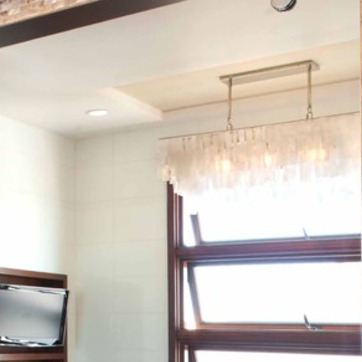
Material: mirror